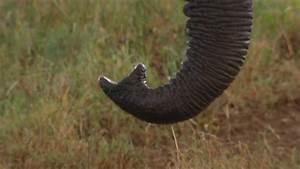
Label: elefante